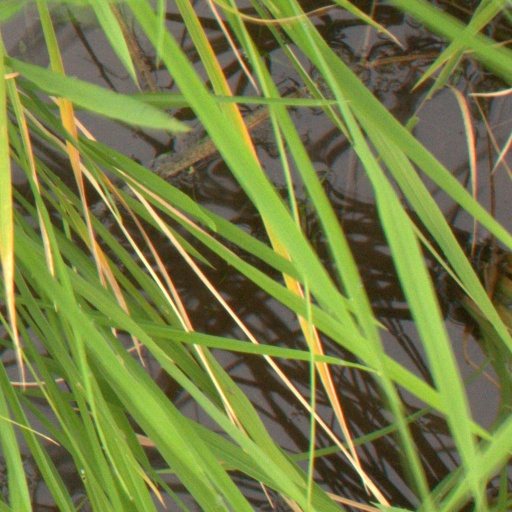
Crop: rice